Black Lightning

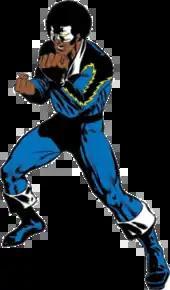
Jefferson Pierce as Black Lighting, as he initially appeared in "Black Lighting" #1 (April 1977). Art by Trevor von Eeden (penciller), Frank Springer (inker), and Liz Berube (colorist).

A gold medal-winning Olympic decathlete, Jefferson Michael Pierce returned to his old neighborhood in the Southside (Suicide Slum) section of the city of Metropolis with his wife Lynn Stewart and his daughter Anissa to become the principal of Garfield High School. Southside, as it was once known, was where his father—renowned journalist Alvin Pierce—had been murdered. Guilt over this event was a factor in his decision to leave the city of Metropolis. Suicide Slum was being torn apart by a local organized criminal gang called the 100, shady corporations, and crooked local politicians like Tobias Whale. A family friend and tailor, Peter Gambi, had taught a much younger Jefferson how to suppress his inborn metahuman abilities so that he would not accidentally hurt any of the people he cared about. Upon his return, Gambi suggested to Jefferson that he should use his powers to help the neighborhood, and refers him to a plaque with the paraphrased Milo Sweetman quote "Justice, like lightning, should ever appear to some men hope, to other men fear". (The original text of which was "Justice, like lightning, ever should appear to few men's ruin, but to all men's fear. Of mortal justice if thou scorn the rod, believe and tremble, thou art judged of God".) Appalled by the public murder of his student Earl Clifford, Pierce tried to intervene on behalf of the schoolchildren but quickly learned that the 100 objected violently to any interference. Pierce adopts the costumed identity "Black Lightning" where he had the costume, mask, and wig made by Gambi.